Geography of Somerset

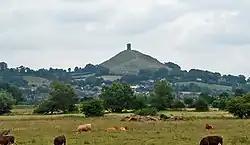
Glastonbury Tor seen from the Somerset Levels

Near the coast, halfway between the Quantocks and the Mendips, and lying parallel to them, is the low ridge of the Polden Hills. On either side is a coastal plain and wetlands area known as the Somerset Levels, an area of about , much of which is about above sea level. The northeasterly part of the Levels is drained by the Axe and Brue, and the southwesterly part by the Parrett and its main tributary, the Tone. This part of the Levels has traditionally been known as Sedgemoor, and to the east is Glastonbury Tor, an isolated hill projecting from the low-lying plain.